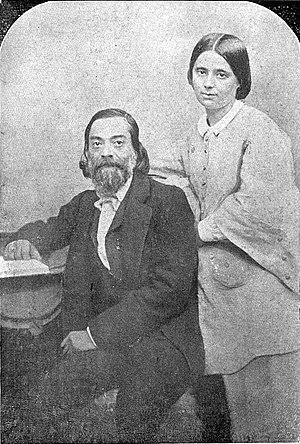
Maria Rosetti, née Marie Grant le 14 septembre 1819 à Guernesey et morte le 13 février 1893 est une militante politique, journaliste et essayiste valachienne, puis roumaine. Elle a pris part activement à la révolution roumaine de 1848 et à l'unification de la Roumanie.